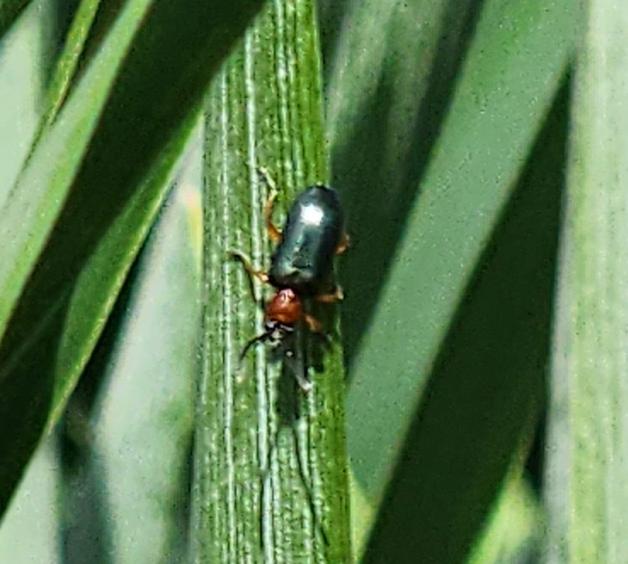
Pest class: cereal_leaf_beetle